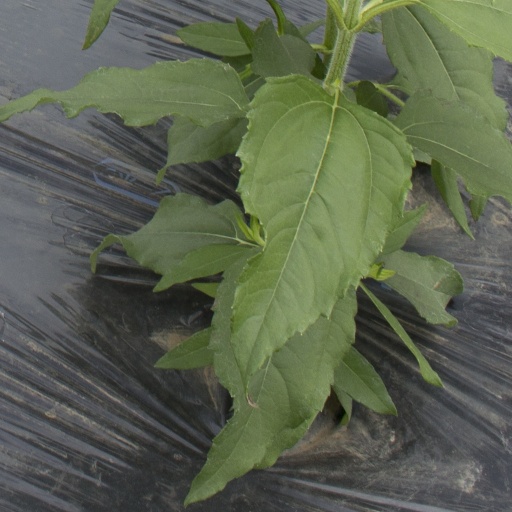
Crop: Jerusalem artichoke